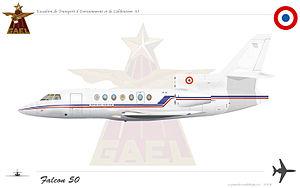
Dassault Falcon 50 ETEC 65
L'escadron de transport 00.060, anciennement appelé escadron de transport, d'entraînement et de calibration, est une unité de l'Armée de l'air française ayant notamment pour mission d'assurer le transport du président de la République et des autorités gouvernementales.